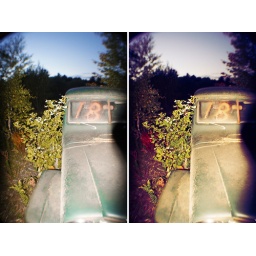
a random field with an abandon car in it.